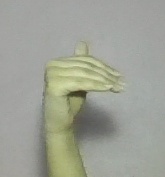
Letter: khaa